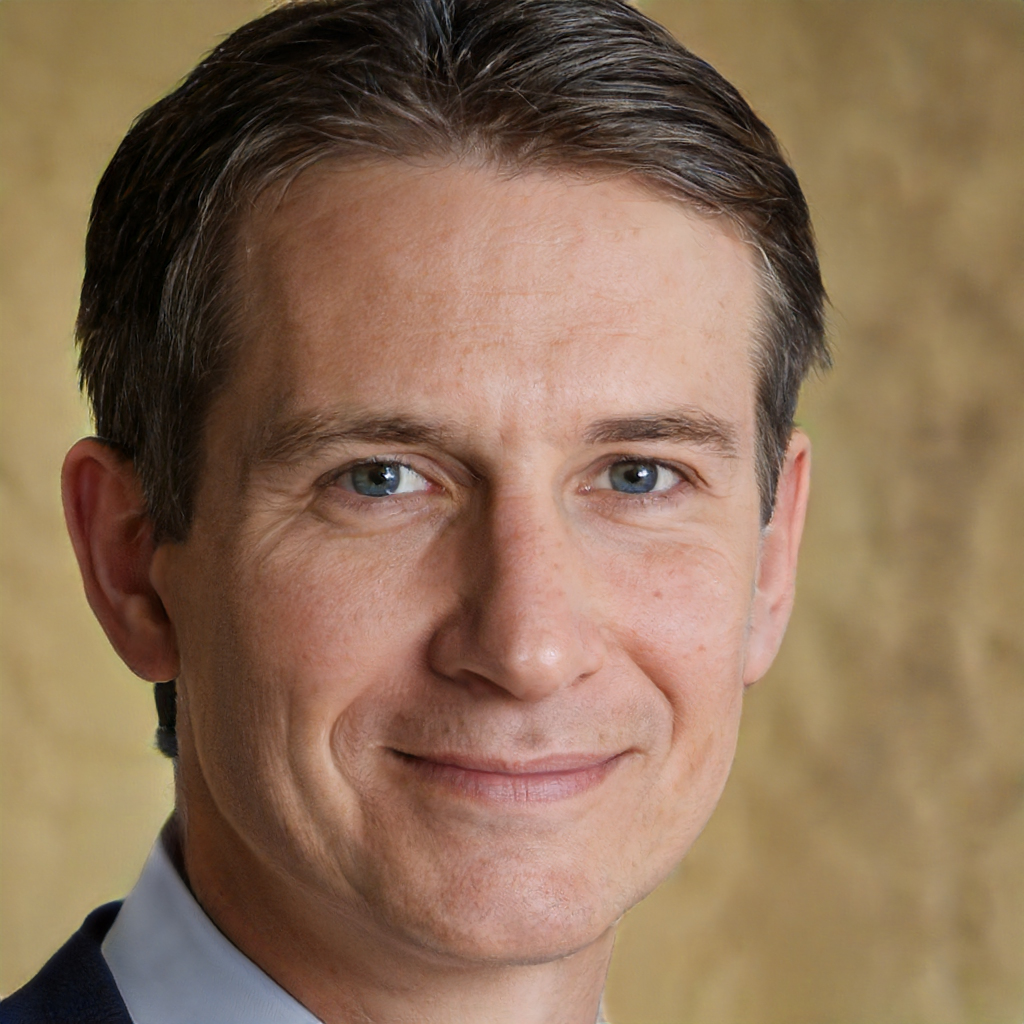
Gender: Male